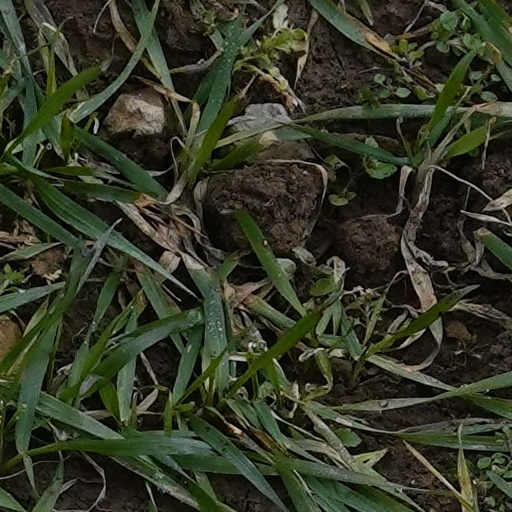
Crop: wheat